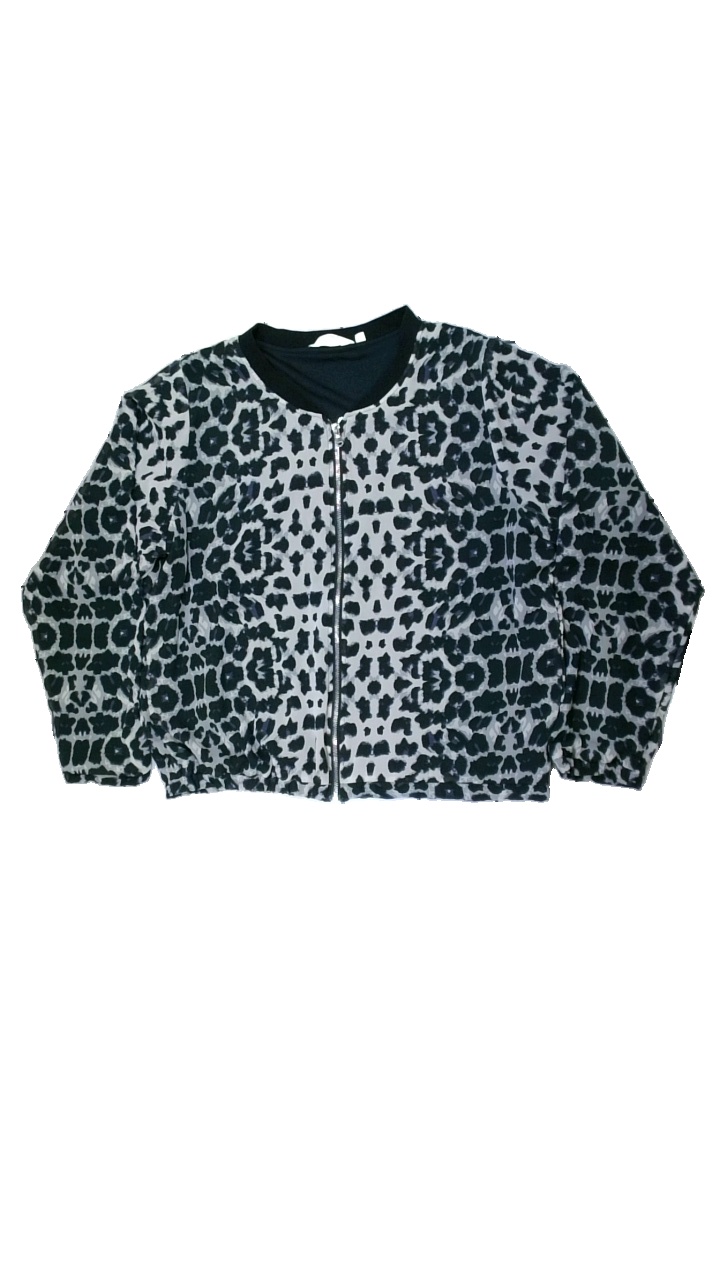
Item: Sweater (Ladies)
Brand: Havana
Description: Leopard patterned grey black and blue sweater with zipper from Havana, size L. Good condition.
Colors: Grey, Black, Blue
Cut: Regular
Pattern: Animal print
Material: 100% poly
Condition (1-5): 4
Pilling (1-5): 5
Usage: Reuse
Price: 100-150